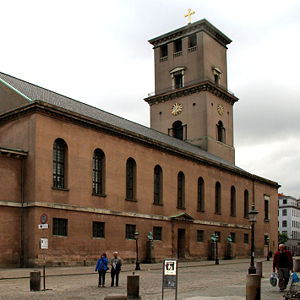
C.F. Hansen (arkitekt) / Bygningsværker
Vor Frue kirke